Oda Cinnamon Nobunaga

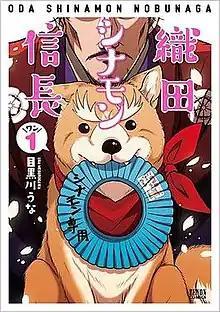
Cover of "Oda Cinnamon Nobunaga" volume 1 by Tokuma Shoten

is a Japanese manga series by Una Megurogawa. It has been serialized in Tokuma Shoten's "seinen" manga magazine "Monthly Comic Zenon", as well as the webmagazine "Web Comic Zenyon", since June 2014 and has been collected in ten "tankōbon" volumes. An anime television series adaptation by Studio Signpost premiered from January 10 to March 27, 2020.